Northern Cook Islands

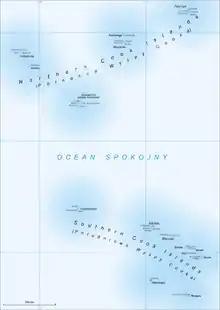
Map showing the two chains of the Cook Islands

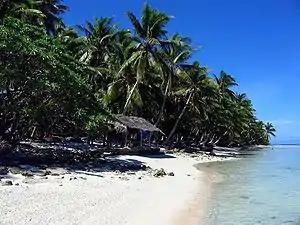
Anchorage Island, Suwarrow atoll

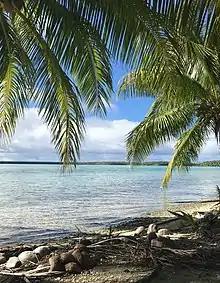
Rakahanga lagoon

The Northern Cook Islands is one of the two chains of atolls which make up the Cook Islands. Lying in a horizontal band between 9° and 13°30' south of the Equator, the chain consists of the atolls of Manihiki, Nassau, Penrhyn, Pukapuka, Rakahanga and Suwarrow, along with the submerged Tema Reef.